Playfair cipher

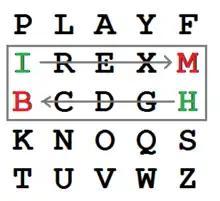
The Playfair cipher uses a 5×5 grid of letters, and encrypts a message by breaking the text into pairs of letters and swapping them according to their positions in a rectangle within that grid: "HI" becomes "BM".

The Playfair cipher or Playfair square or Wheatstone–Playfair cipher is a manual symmetric encryption technique and was the first literal digram substitution cipher. The scheme was invented in 1854 by Charles Wheatstone, but bears the name of Lord Playfair for promoting its use.